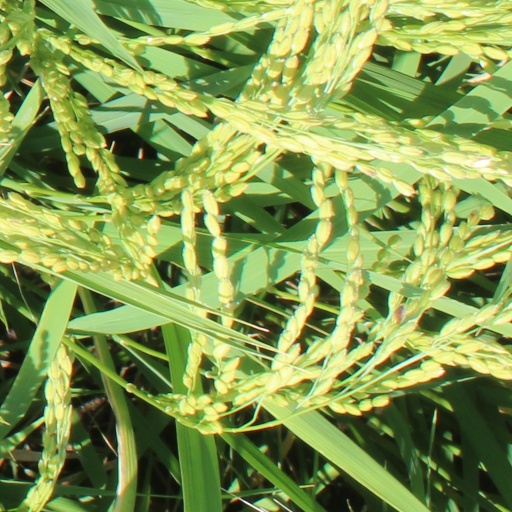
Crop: rice